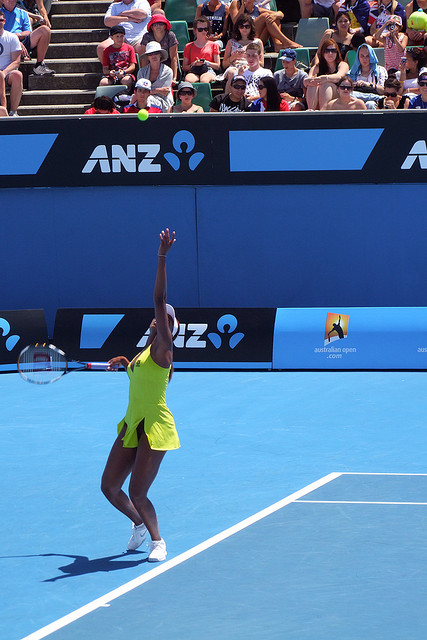
vận động viên tennis nữ đang thảy bóng lên giao bóng